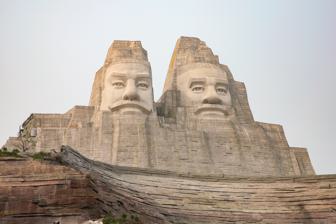
Building: Emperors Yan and Huang
Country: China
Year built: 2007
Monumental sculpture in China Emperors Yan and Huang 34°57′05″N 113°30′40″E / 34.9514°N 113.5110°E / 34.9514; 113.5110 Location Yan Huang Plaza, Zhengzhou , Henan , China Type statue Height 106 metres (348 ft) Beginning date 1991 Completion date 2007 Dedicated to Yan Emperor and Yellow Emperor The sculpture of Emperors Yan and Huang is a monument in China that was carved from a mountain on the Yellow River . The overall monument height is 106 metres (348 ft); a 55-meter base platform with 51-meter busts on top. They depict the two mythical emperors known as Yan Emperor (Yandi) and Yellow Emperor (Huangdi). The construction lasted 20 years and was completed in 2007, at a cost of US$22.5 million. They are located in Zhengzhou , the capital of Henan province , People's Republic of China .  The statues commemorate politics and the economy. History In 1987, Wang Renmin, a key figure at a Zhengzhou City tourist attraction, was inspired during visits to Singapore and the United States, where he encountered strong support for the concept of Yan and Huang Emperors' descendants. This inspired him to propose building a sculpture of the emperors by the Yellow River. On October 15, 1987, Wang Renmin announced plans for the sculpture and initiated a global donation campaign. Over the next five years, he lobbied extensively. In 1988, the Yanhuang Emperor Giant Sculpture Preparatory Committee was formed in Beijing, followed by the establishment of the national Chinese Yanhuang Culture Research Association on May 10, 1991. The foundation for the sculpture was laid on September 12, 1991, and construction began in September 1994 but faced funding issues. In 2004, the project was handed over to the Zhengzhou Municipal Government and became a key city project. With government and investment support, construction progressed smoothly, culminating in the statue's inauguration on April 18, 2007. Construction The giant sculpture, standing 106 meters tall, combines a mountain and human figures, symbolizing unity. It surpasses the Statue of Liberty in height by 8 meters and the Motherland Calls in Russia by 2 meters. The sculpture features Emperor Yan and Emperor Huang , with identical facial features. Their eyes are 3 meters long, and their noses are 8 meters long. The faces together cover over 1,000 square meters. The sculpture is made from over 7,000 cubic meters of concrete, 1,500 tons of steel, and 6,000 cubic meters of granite, all sourced from Taihang Mountain. The project cost approximately 180 million yuan. See also List of tallest statues Three Sovereigns and Five Emperors Yan Huang Zisun References